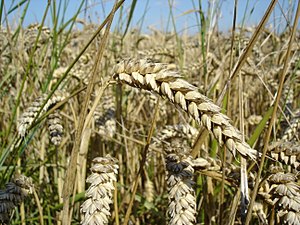
Hvede / Historie
Hvedekorn
Slægten Hvede er oprindeligt hjemmehørende i Middelhavslandene og Mellemøsten. Slægten har ca. 20 vildtvoksende og dyrkede arter. Ofte bliver den slået sammen med den nærtstående slægt, Gedeøje, der også har omkring 20 arter i de samme egne.